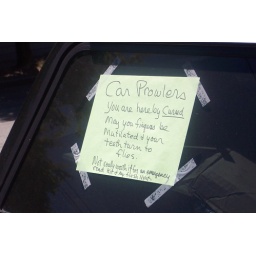
passive agressive note found in car window